Beatrice Mintz

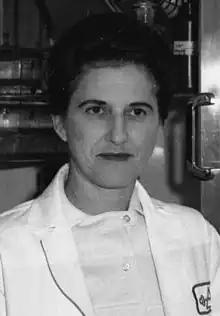

Beatrice Mintz (January 24, 1921 – January 3, 2022) was an American embryologist who contributed to the understanding of genetic modification, cellular differentiation, and cancer, particularly melanoma. Mintz was a pioneer of genetic engineering techniques and was among the first scientists to generate both chimeric and transgenic mammals.